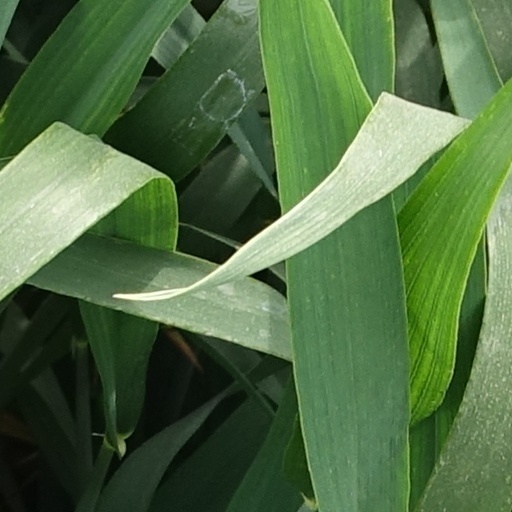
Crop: wheat